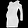
Label: T - shirt / top